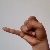
The image shows a hand gesture representing the letter 'J' in Indian Sign Language.